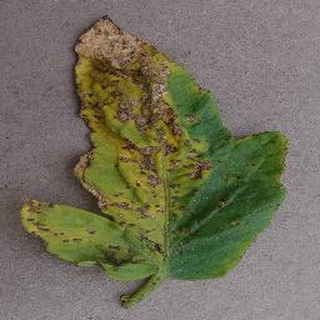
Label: tomato_bacterial_spot